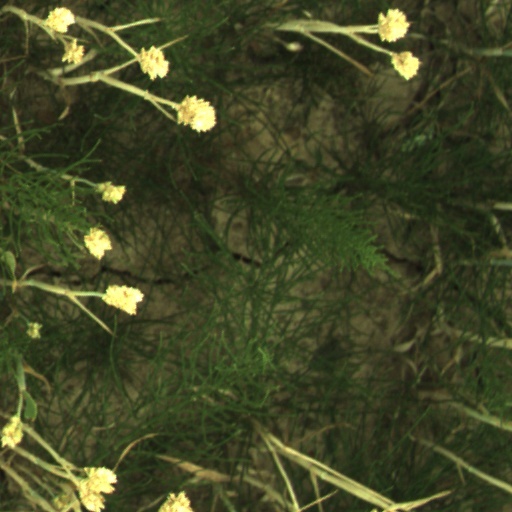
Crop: wheat